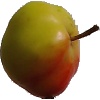
Label: Apple Red Yellow 2